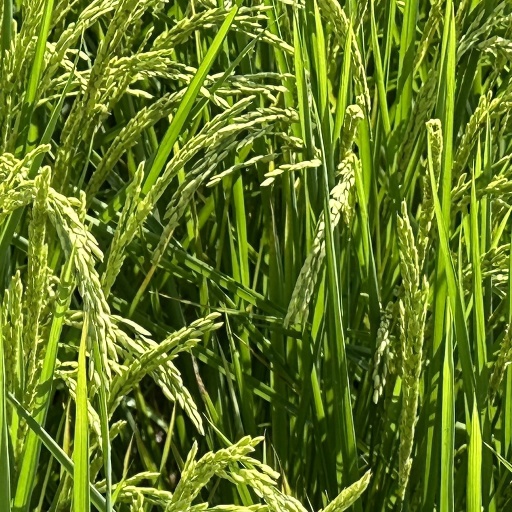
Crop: rice